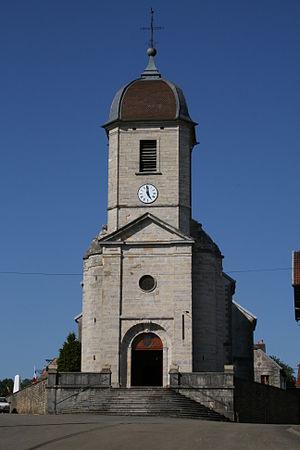
L'Église Saint-Martin de Borey, édifiée au XVIIIᵉ siècle selon les règles du style classique, est représentative de l'importante phase de restauration et de reconstruction des édifices religieux du département de la Haute-Saône après le rattachement de la Franche-Comté à la France en 1678.
Borey est une commune du Nord-Est de la France, située dans le département de la Haute-Saône en région Bourgogne-Franche-Comté. Elle fait partie du canton de Villersexel et de la Communauté de communes du Triangle Vert. Ses habitants sont appelés les Boréens.